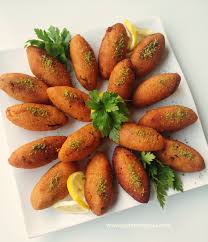
Yemek: icli_kofte